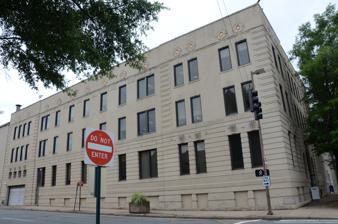
Building: YMCA–Democrat Building
Country: United States of America
Year built: 1904
United States historic place YMCA–Democrat Building U.S. National Register of Historic Places Location in Arkansas Show map of Arkansas Location in United States Show map of the United States Location E. Capitol & Scott Sts., Little Rock, Arkansas Coordinates 34°44′37″N 92°16′12″W / 34.74361°N 92.27000°W / 34.74361; -92.27000 Area less than one acre Built 1904 ( 1904 ) Architect Sanders & Gibb Architectural style Renaissance MPS Thompson, Charles L., Design Collection TR NRHP reference No. 87001544 Added to NRHP June 11, 1992 The YMCA–Democrat Building is a historic commercial building at East Capitol and Scott Streets in downtown Little Rock, Arkansas .  It is a three-story masonry structure, built out of brick with molded stone trim.  Built in 1904, its restrained Renaissance Revival designs have been obscured to some extent by later alterations.  It was designed by Sanders & Gibb, a prominent local architectural firm, and originally housed the local YMCA before later becoming home to the Arkansas Democrat-Gazette , one of the state's leading newspapers. The building was listed on the National Register of Historic Places in 1992. See also Little Rock Y.M.C.A. , the 1928 YMCA building National Register of Historic Places listings in Little Rock, Arkansas References